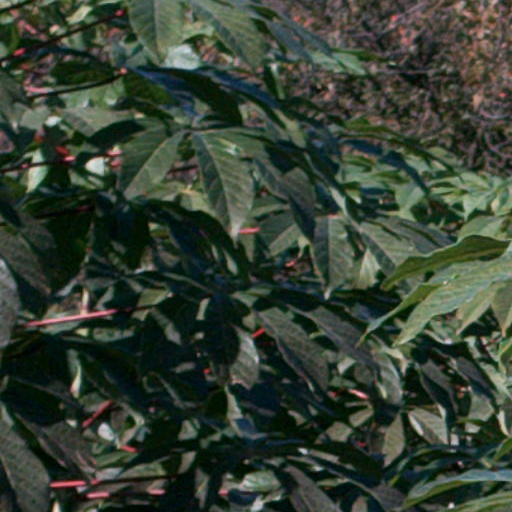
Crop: cassava